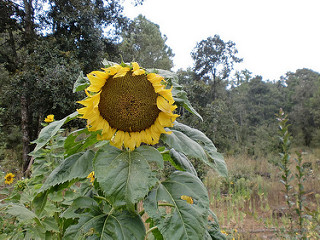
Flower: sunflower